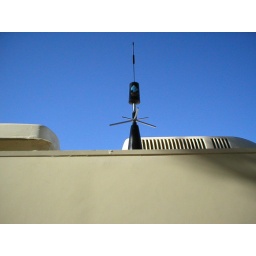
Wilson Cell antenna installed above dinning table inside cabinet incl 15ft cable, reach driver's seat area